Duets (Frank Sinatra album)

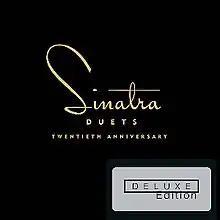
Duets: 20th Anniversary Deluxe Edition

Duets: 20th Anniversary Deluxe Edition is a 2013 box set compilation album of electronically-assembled duets by American singer Frank Sinatra. Released to commemorate the 20th anniversary of Sinatra's highly successful album "Duets", Capitol/UMe released a newly-remastered two-CD deluxe edition bringing together the original "Duets", and the 1994 follow-up "Duets II". In addition to the original duets, the new release includes two previously unreleased recordings, "One for My Baby (And One More for the Road)" featuring Tom Scott and "Embraceable You" with Tanya Tucker, plus bonus tracks "Fly Me to the Moon" with George Strait and two versions of "My Way", one recorded with Luciano Pavarotti and the other with Willie Nelson. The album also features new cover art as well as a 32-page booklet with rare photos and both the original and new liner notes.